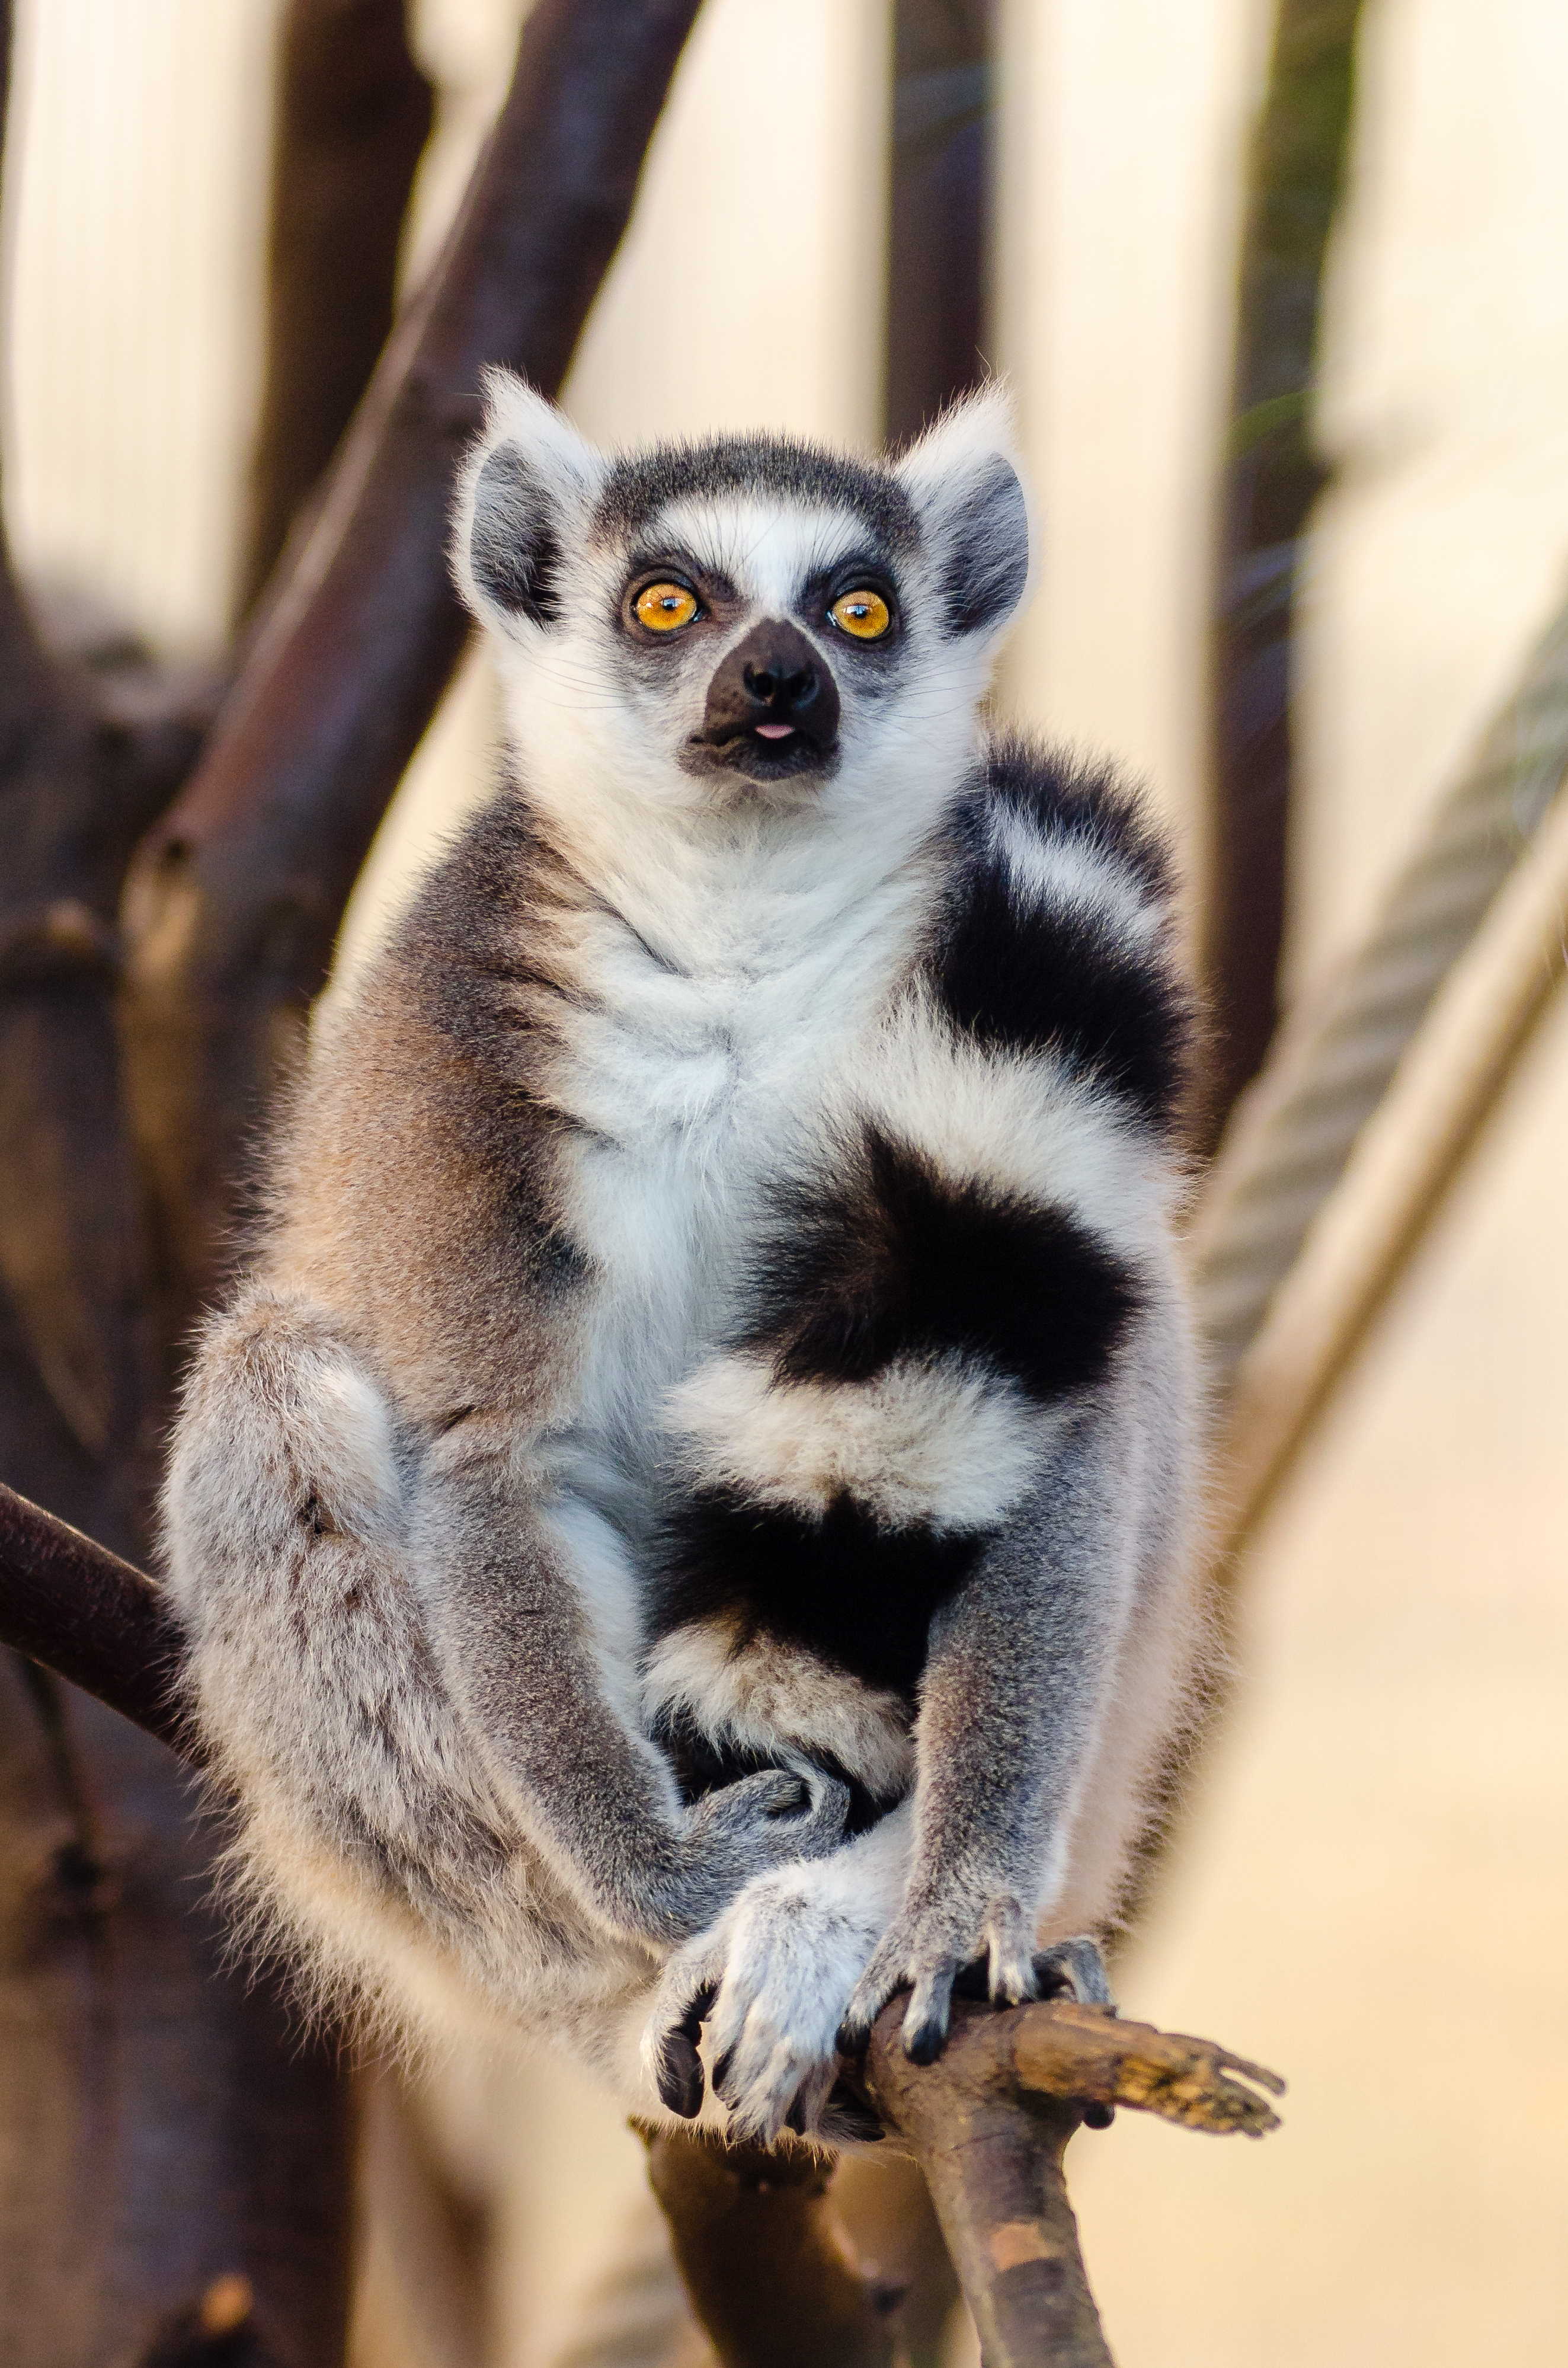
tree, bokeh, ring, feet, animal, cute, wildlife, zoo, fur, mammal, nikon, fauna, primate, world, eyes, festival, hands, animals, madagascar, vertebrate, tier, fell, augen, baum, adorable, lemur, d7000, niedlich, tailed, catta, katta, tierpart, madagaskar, fuse, gr n, s s, h nde, loris, pygmy slow loris